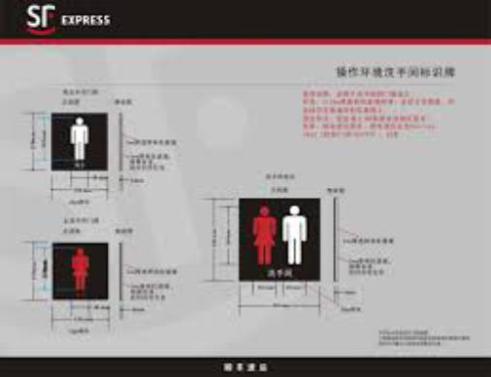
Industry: Others